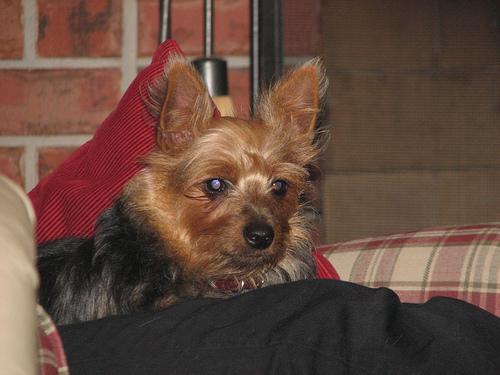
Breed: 231-n000081-silky_terrier